Areus I

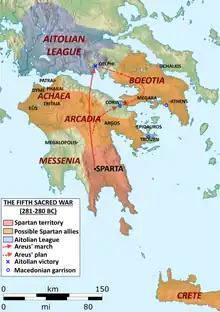
The Fifth Sacred War (281–280 BC), with the hypothetical allies of Sparta, and Areus' plan to take Corinth.

In 281–280, the Wars of the Diadochi—the former generals of Alexander the Great—came to an end with the deaths of Lysimachus, king of Macedonia, and Seleucus, founder of the Seleucid Empire. In Greece, many cities immediately attempted to recover their independence from the new Macedonian king Antigonos Gonatas, and Sparta is found leading allies for the first time since the defeat of Agis III at Megalopolis in 331. Sparta did not frontally attack Macedonia though, targeting instead its weaker ally, the Aitolian League, which had taken control of the Panhellenic sanctuary of Delphi a few years before. Since the Second Sacred War in the 440s, Sparta had assumed the role of Delphi's protector and Areus denounced the profanation of sacred soil by the Aitolians. The attack on the Aitolian League may have been determined by the impossibility of passing through the Isthmus of Corinth, which was heavily garrisoned by Macedonia (in the Acrocorinth fortress); Areus' plan was possibly to win a victory against the Aitolians, then attack Corinth from both the north and south. This war is sometimes called the Fifth Sacred War by modern scholars, named after the other Sacred Wars for the control of Delphi.